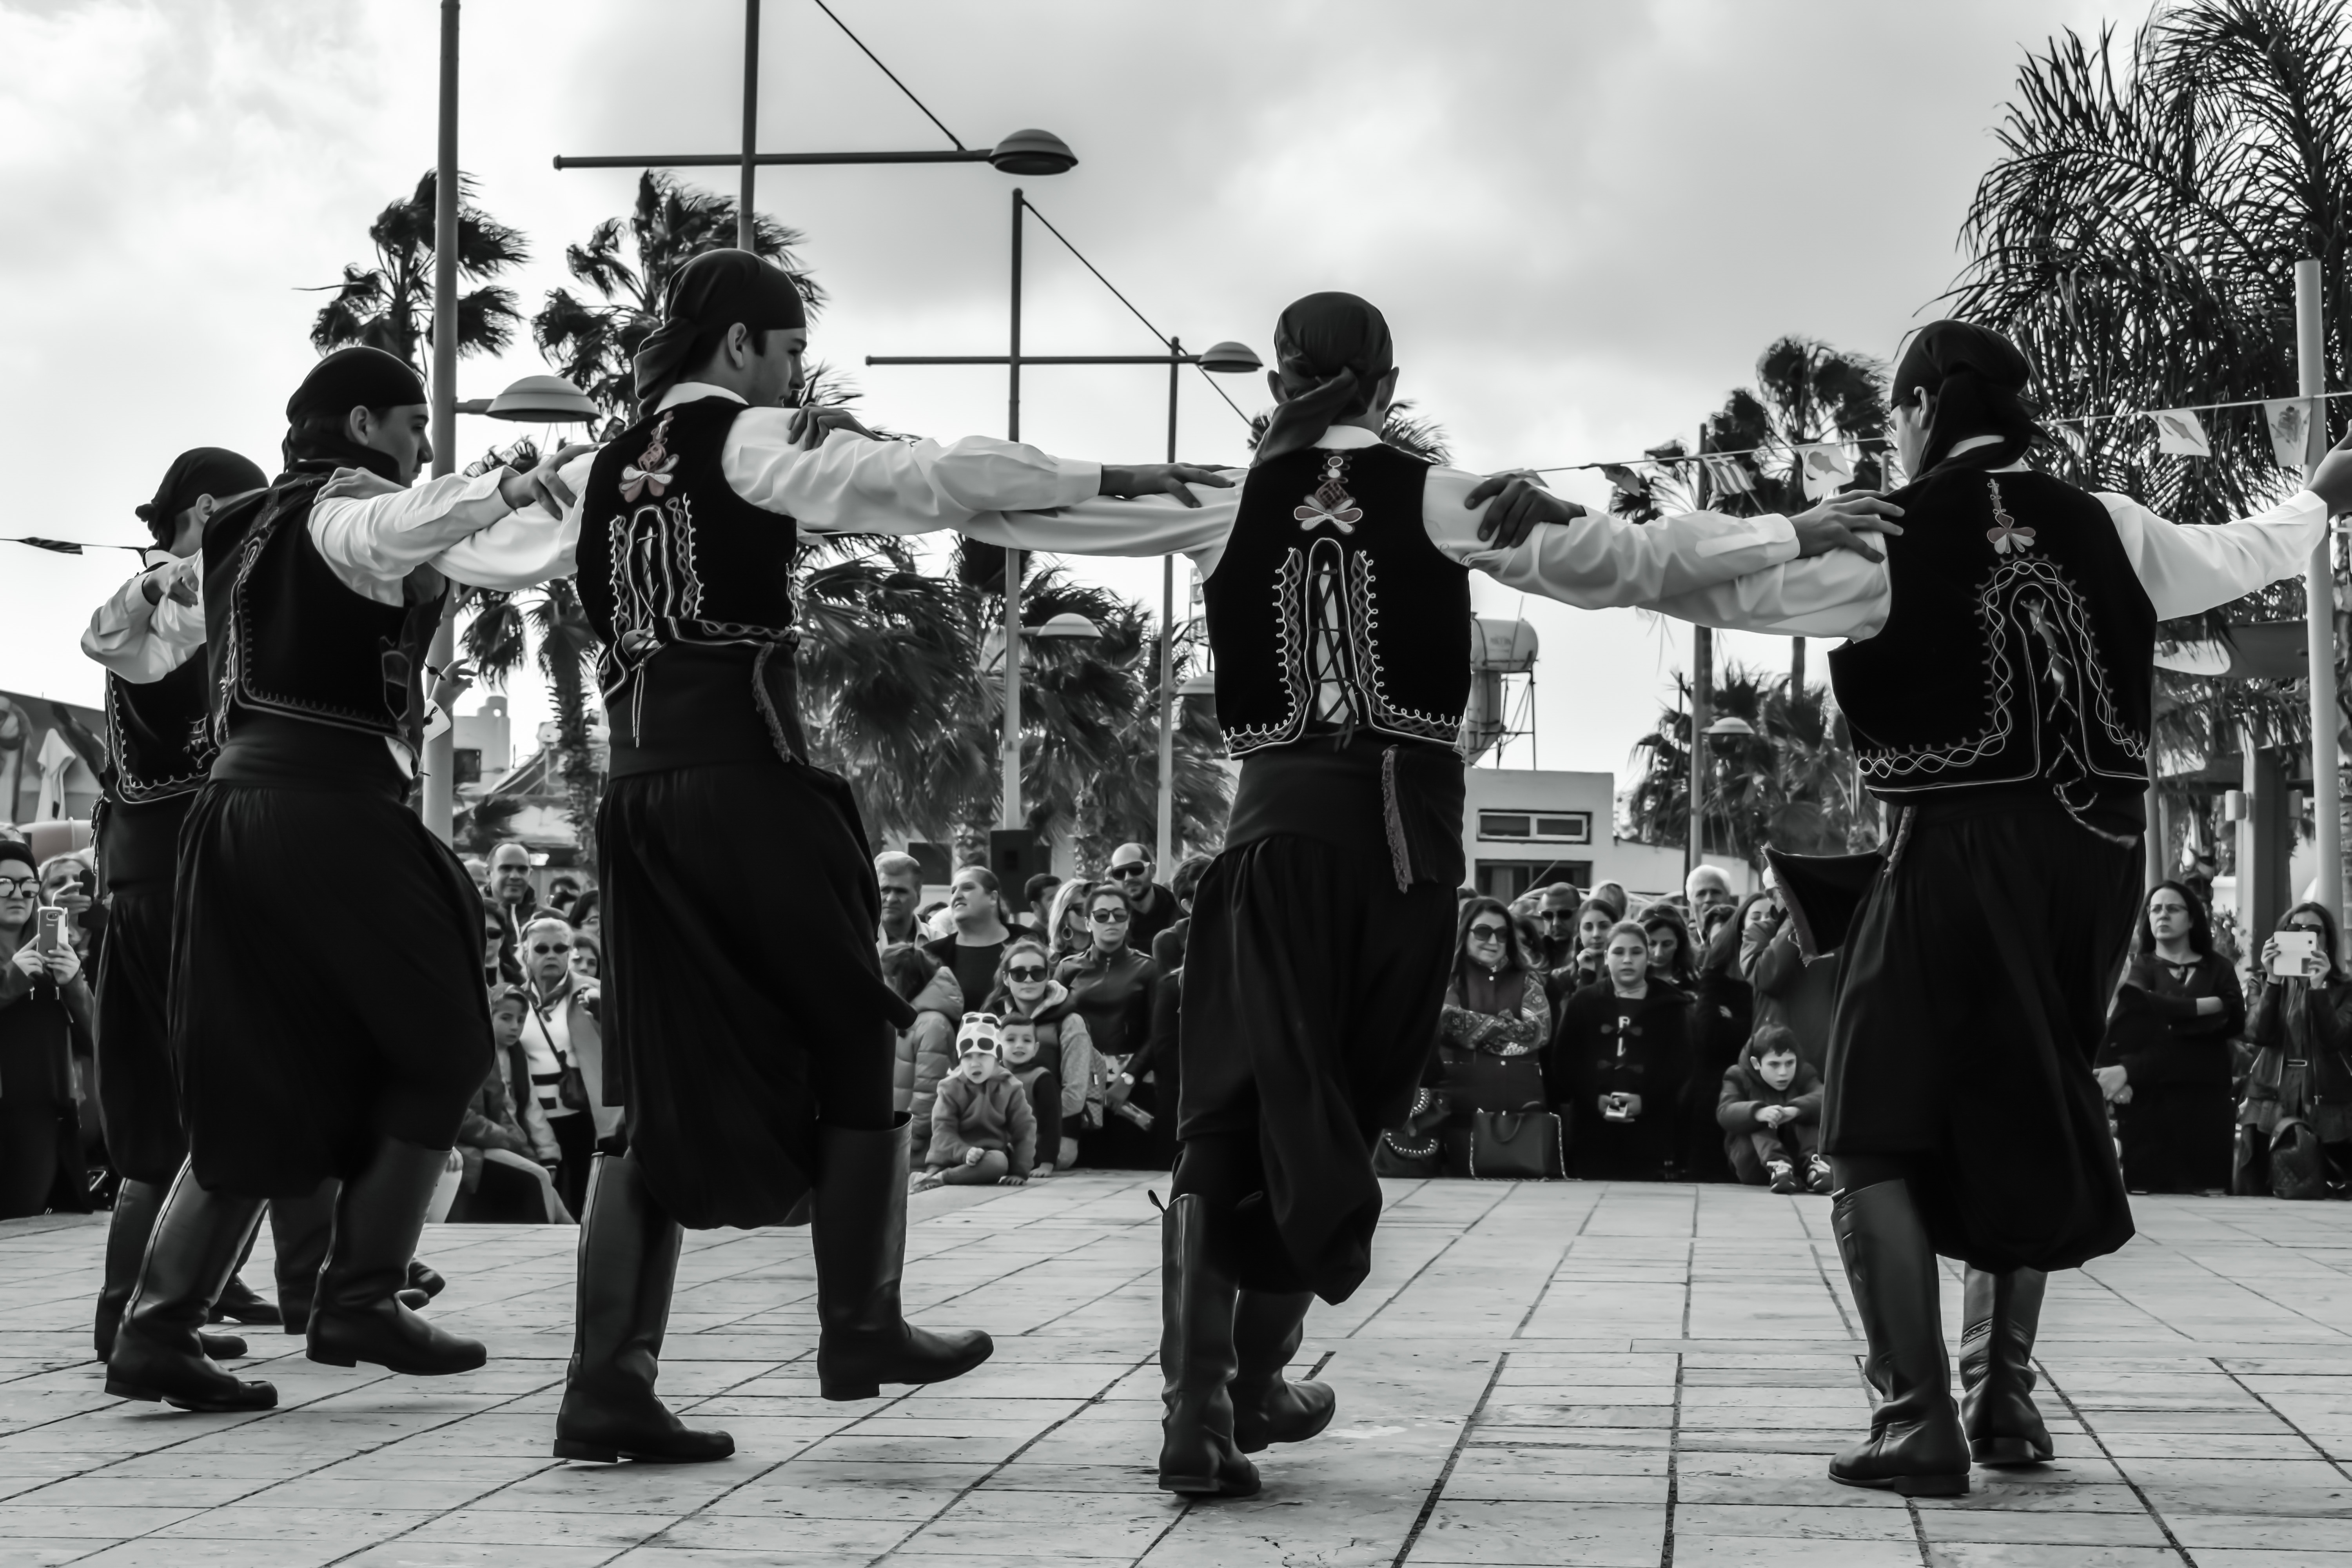
black and white, crowd, motion, dance, musician, black, monochrome, ethnic, performance art, dancers, boys, culture, dancing, tradition, costume, traditional, folklore, folk, cyprus, festivity, monochrome photography, folkloric